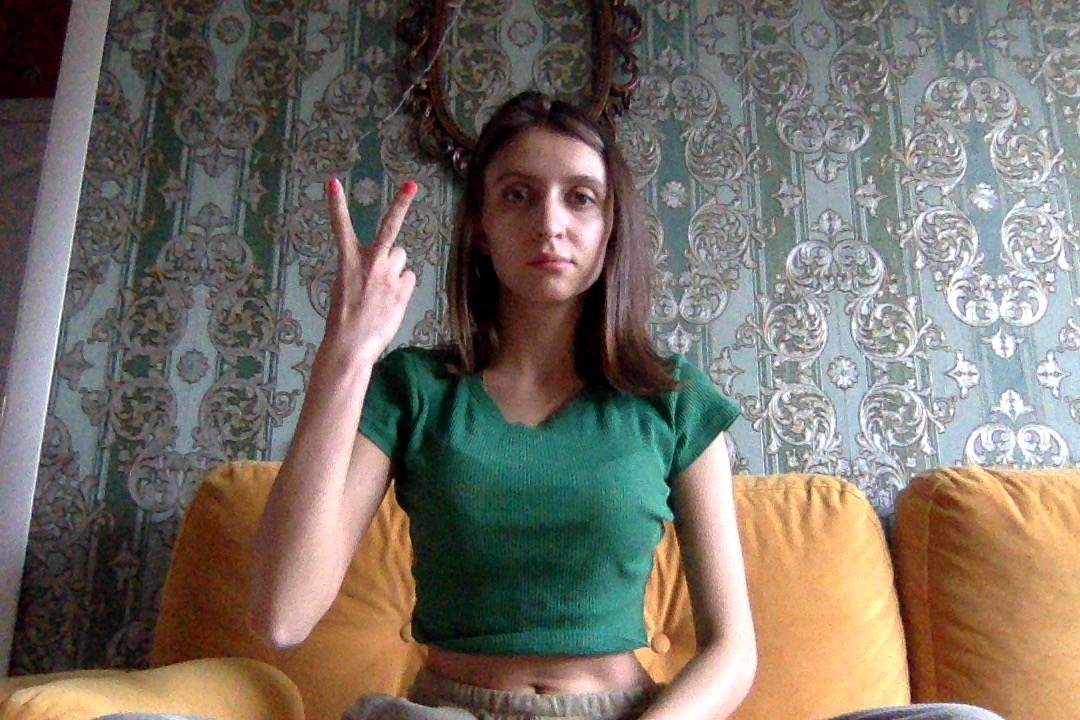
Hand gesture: peace_inverted